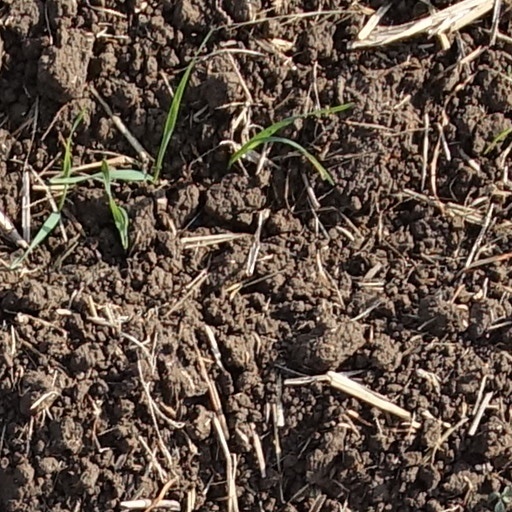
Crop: wheat